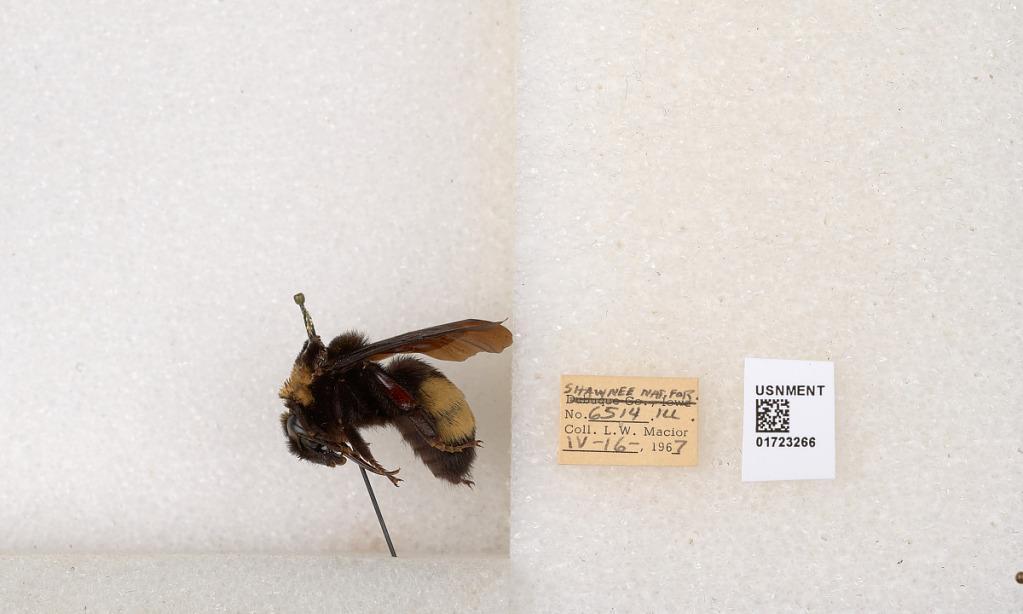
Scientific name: Bombus (Bombus) nevadensis auricormus
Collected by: L. Macior
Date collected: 1967-4-16
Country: United States
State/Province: Illinois
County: Johnson
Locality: Shawnee National Forest
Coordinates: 37.5114, -88.8011